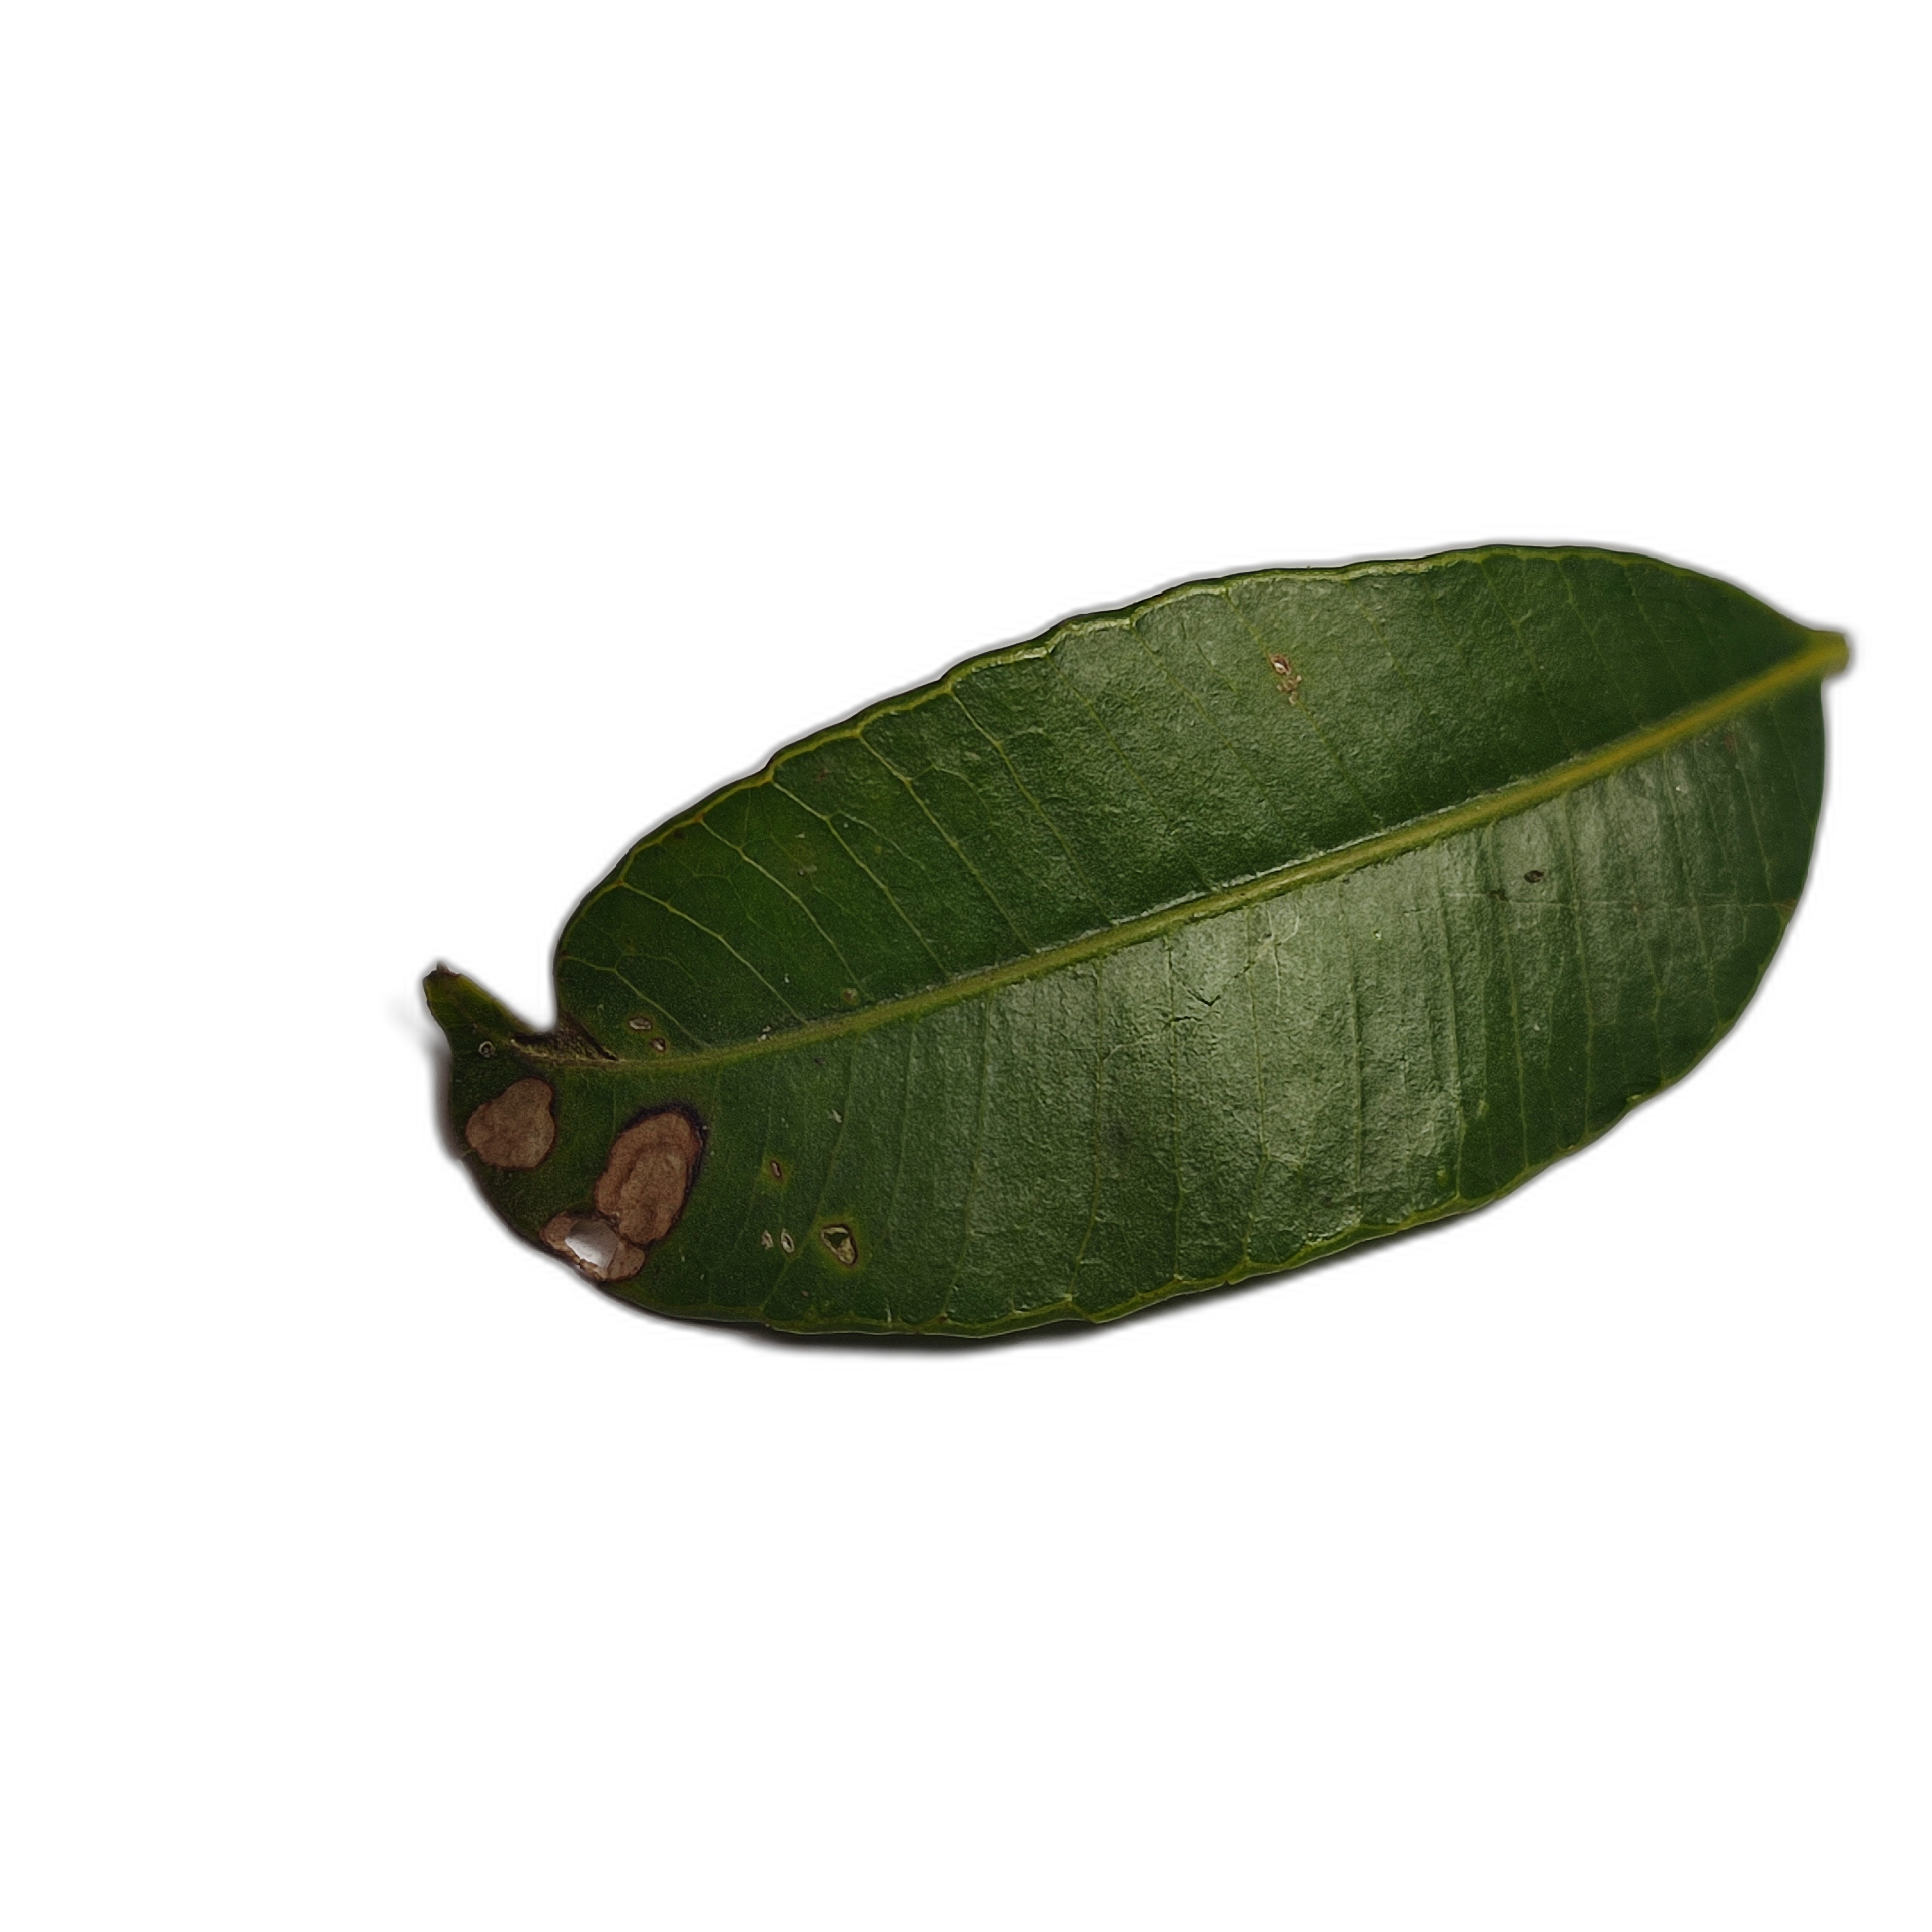
Label: healthy